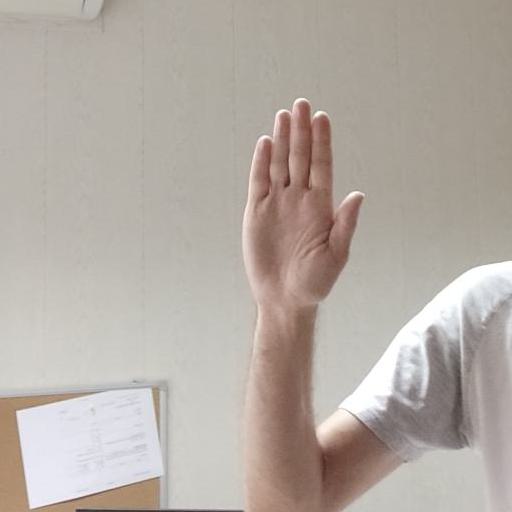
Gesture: stop